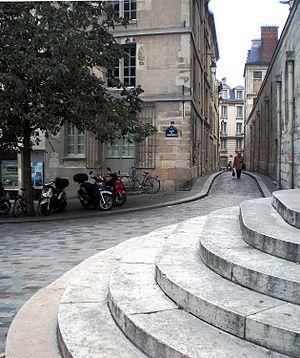
Rue Saint-Etienne de Mont - Paris V
La rue Saint-Étienne-du-Mont est une voie du 5ᵉ arrondissement de Paris.
La place de l’Abbé-Basset est une voie du 5ᵉ arrondissement de Paris située dans le quartier de la Sorbonne.